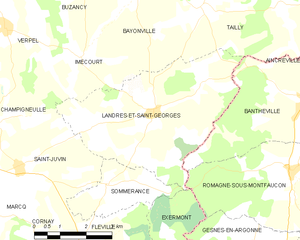
Carte des communes françaises: Landres-et-Saint-Georges